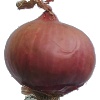
Label: Onion Red 1